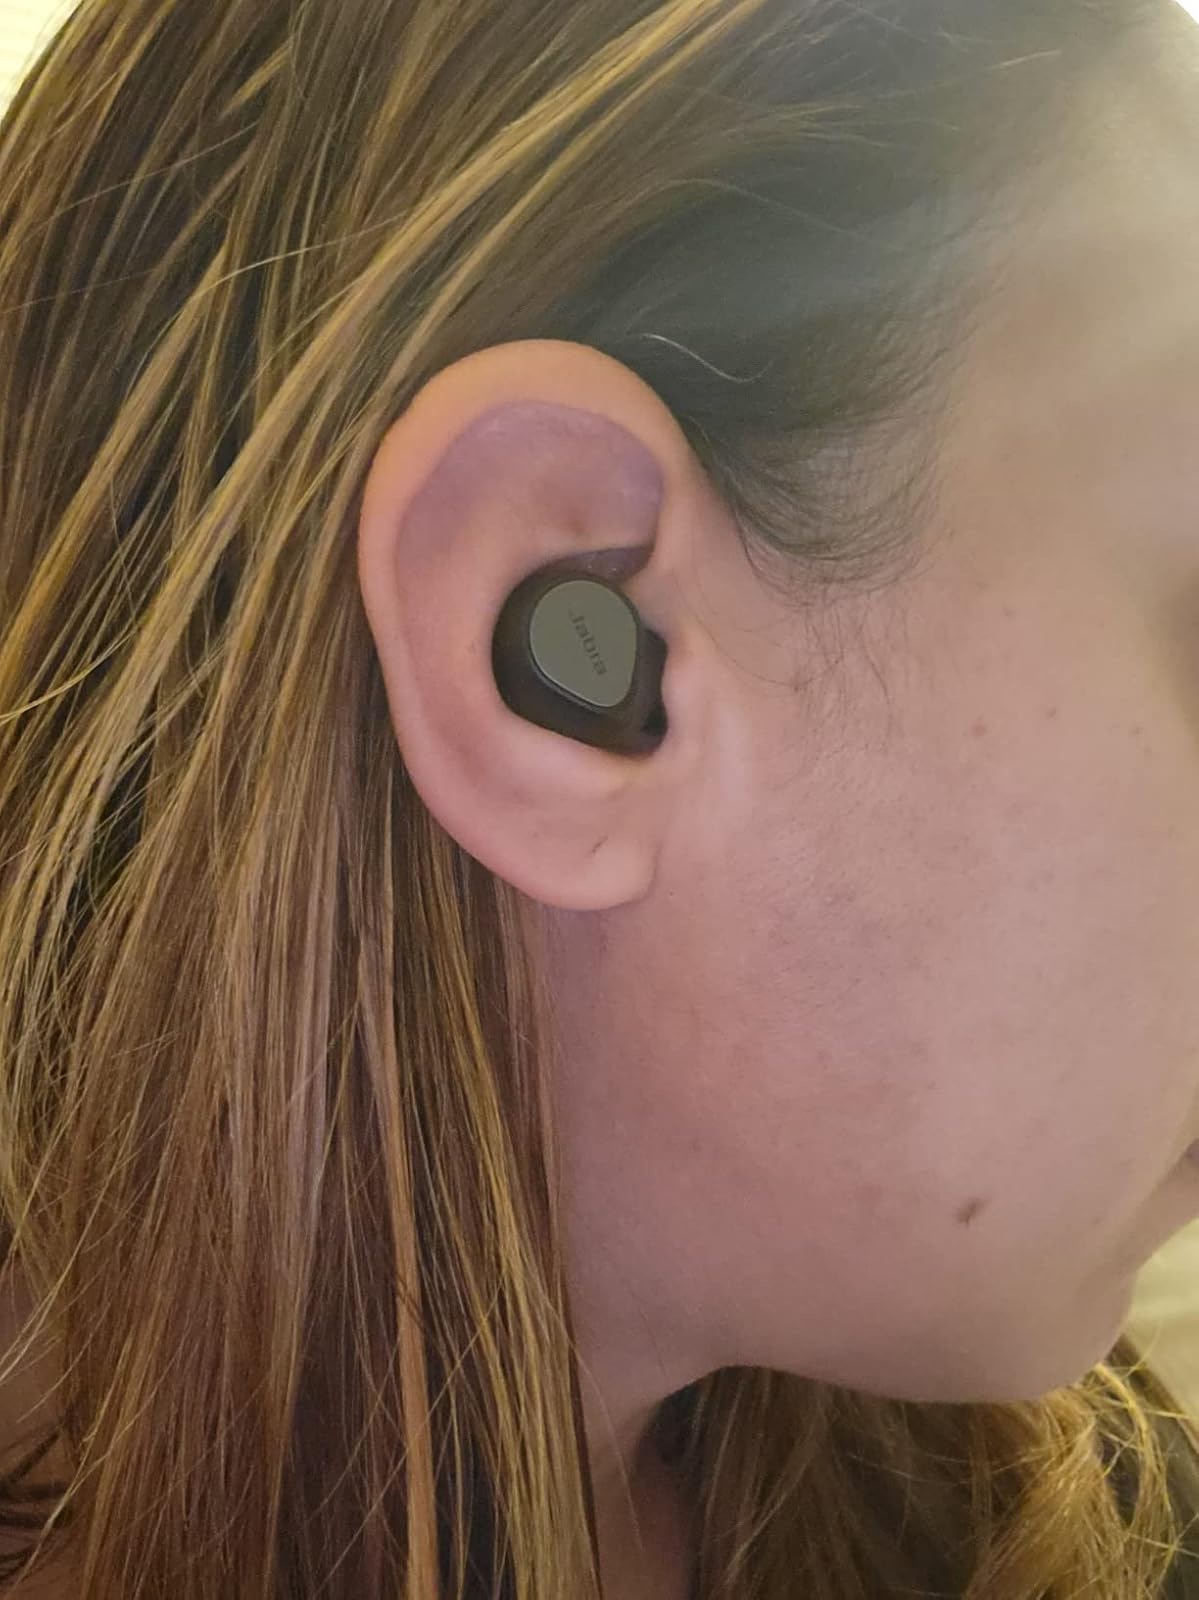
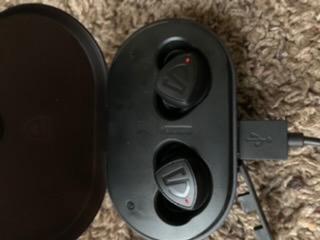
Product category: earbuds
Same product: no